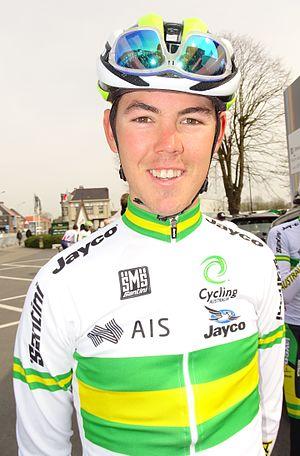
Reportage réalisé le samedi 9 avril à l'occasion du départ et de l'arrivée du Tour des Flandres espoirs 2016 à Audenarde, Belgique.
Ben Alexander O'Connor, né le 25 novembre 1995, est un coureur cycliste australien, membre de l'équipe NTT Pro Cycling.